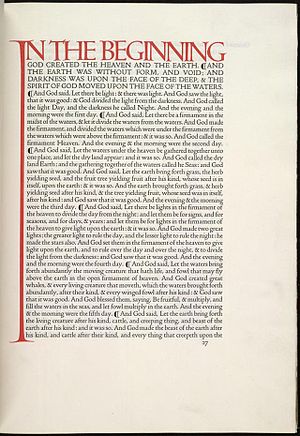
Thomas James Cobden-Sanderson
Side fra "Doves Bible", 1902-04 fra Doves Press.[2]
Thomas James Cobden-Sanderson var en engelsk bogbinder, trykker og kunstner.